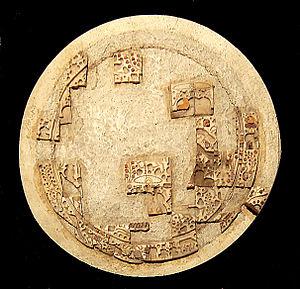
Plaque indienne. Afghanistan, Aï Khanoum, Trésorerie du palais. IIe - IIIe siècle av.n.è. Coquillage (Xancus pyrum), verre de couleurs, feuille d'or. D: 20,5 cm. Musée National d'Afghanistan, Kaboul. Visible lors de l'exposition temporaire: Afghanistan
Shankha est le nom sanskrit de la conque dont l'apex est coupé afin de pouvoir souffler dedans à la manière d'une trompe de chasse. Il servait autrefois à effrayer l'ennemi dans la bataille et aujourd'hui à appeler dieux et fidèles dans les rituels hindous. C'est l'un des huit symboles de bon augure dans le bouddhisme. C'est aussi l'un des attributs du dieu Vishnu et ses avatars ainsi que de Durga. Dans le jaïnisme, c'est le symbole du tirthankara Neminath. Dans le bouddhisme tibétain, il est le symbole de Vajratārā et Ekajaṭā.